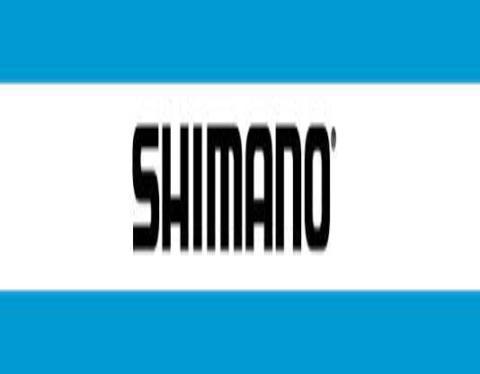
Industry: Others